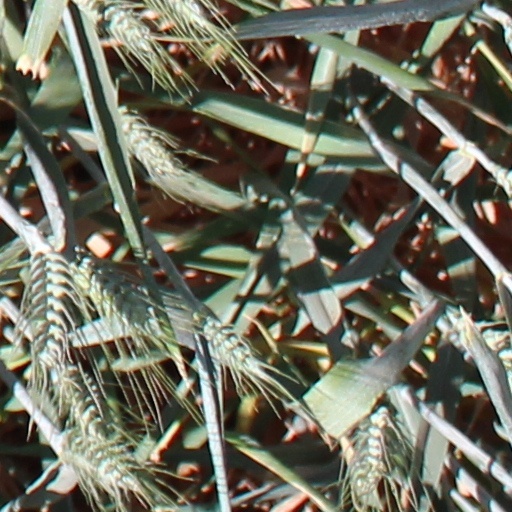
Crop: wheat